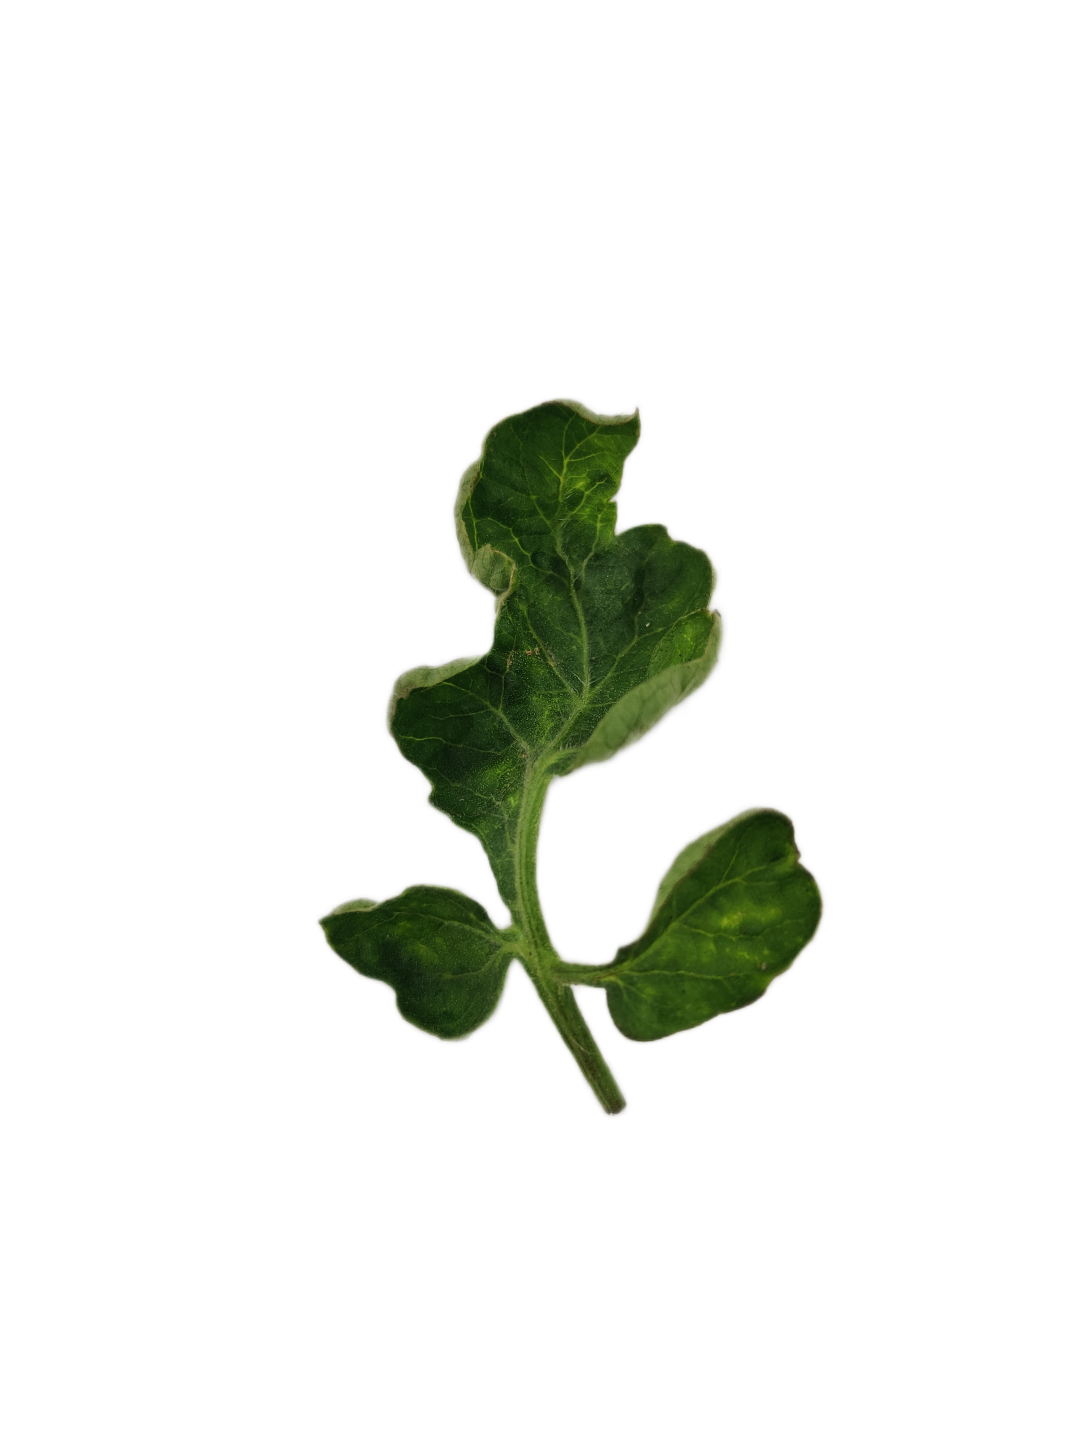
Crop: Tomato
Label: Mosaic